Grand Staircase of the Titanic

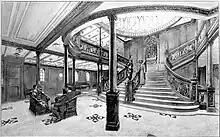
"ENTRANCE HALL AND GRAND STAIRCASE-S.S. "OLYMPIC" AND "TITANIC", as described in the black and white brochure. The same rendering is used to promote the two sister ships, an indication that both staircases had to be virtually identical.

The set of large ornate staircases in the first-class section of the "Titanic" and "RMS Olympic", sometimes collectively referred to as the Grand Staircase, is one of the most recognizable features of the British transatlantic ocean liner which sank on her maiden voyage in 1912 after a collision with an iceberg. Reflecting and reinforcing the staircase's iconic status is its frequent, and prominent, portrayal in media.